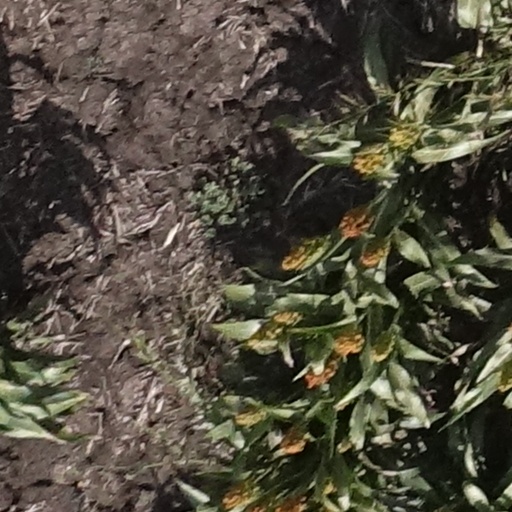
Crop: sorghum